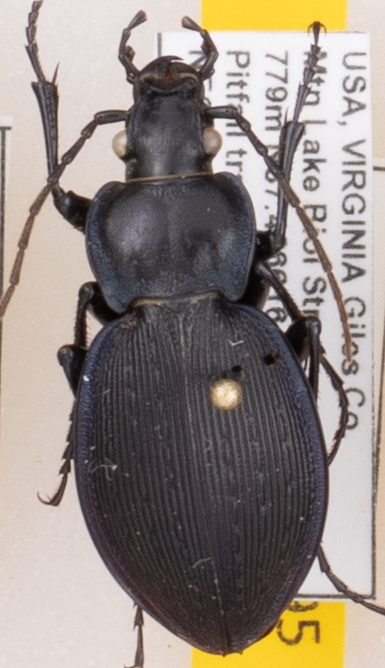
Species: Carabus goryi
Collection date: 2022-05-17
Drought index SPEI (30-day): -1.316
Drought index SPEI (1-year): -1.348
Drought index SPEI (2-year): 0.184